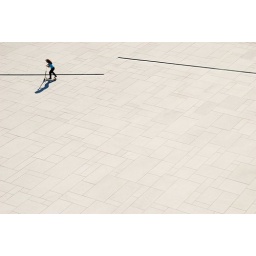
A girl skating away on the white marble rooftop of the new opera house in Oslo, Norway.